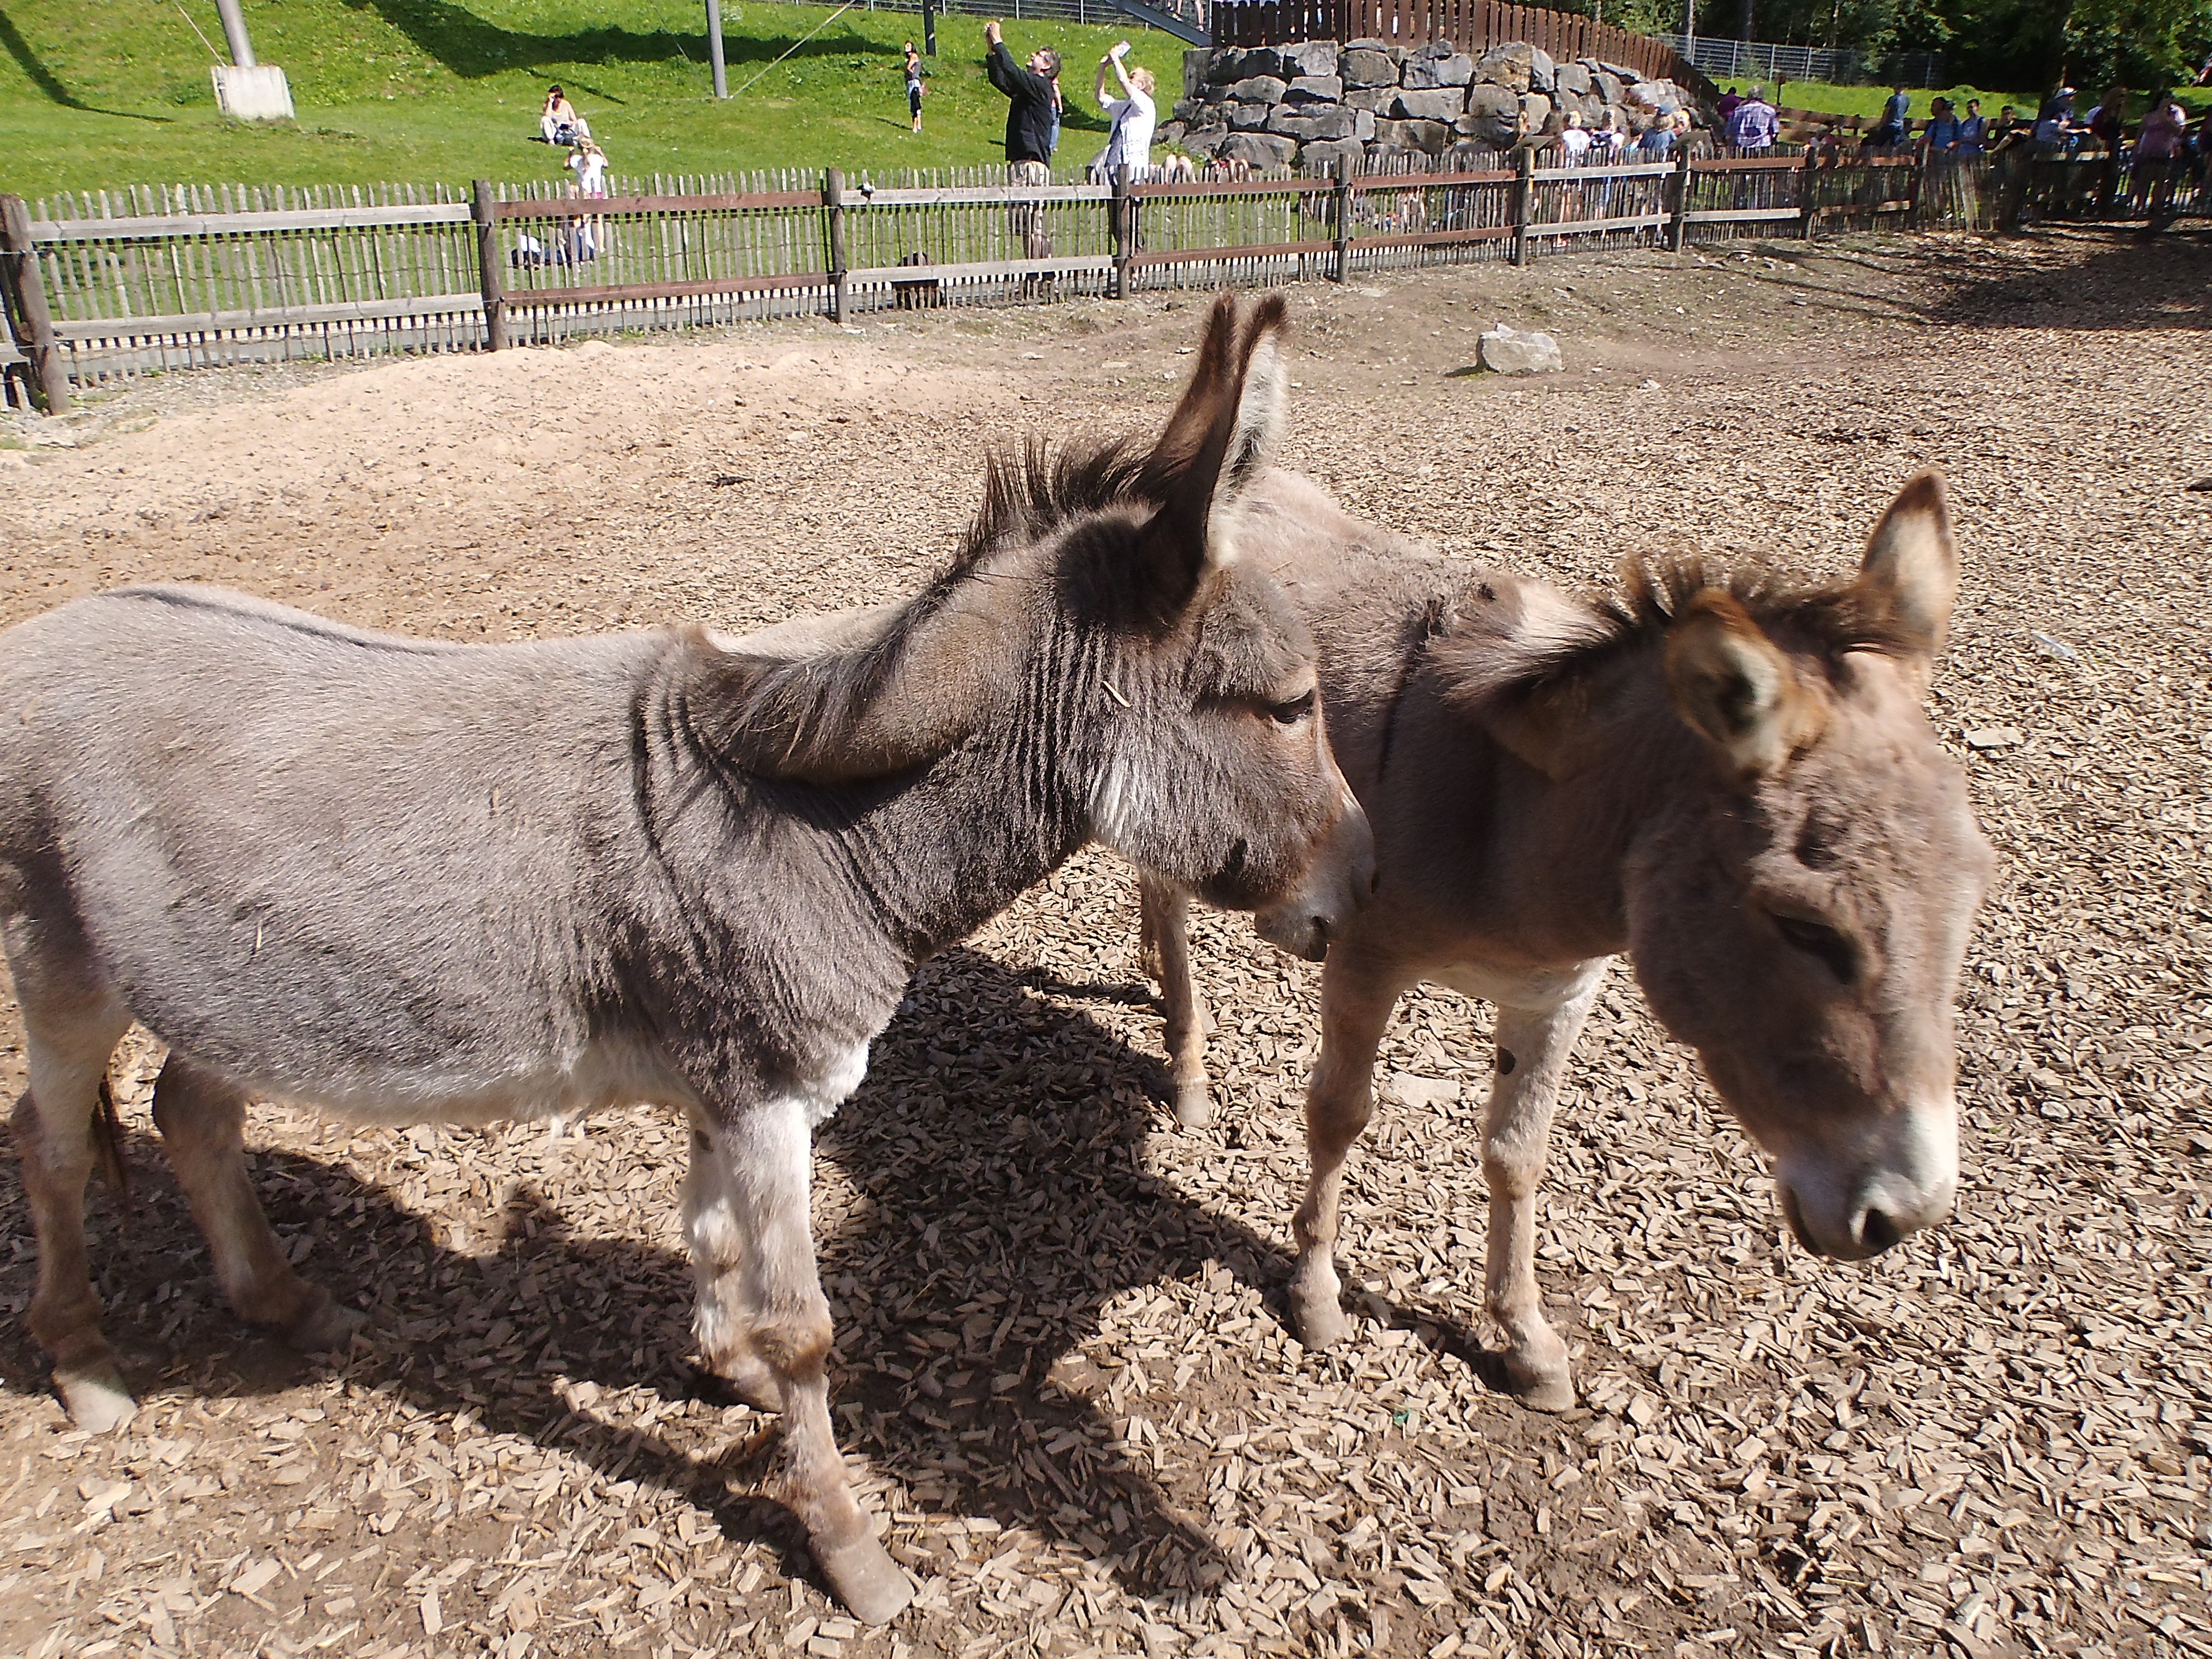
animal, wildlife, zoo, herd, mammal, fauna, donkey, enclosure, ears, head, vertebrate, mare, germany, mule, pack animal, petting zoo, horse like mammal, mustang horse